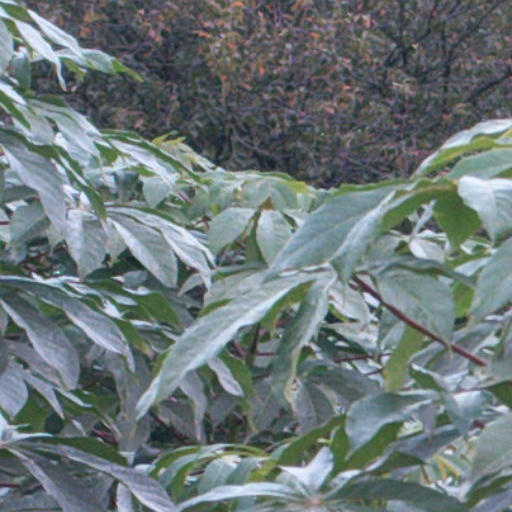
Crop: cassava